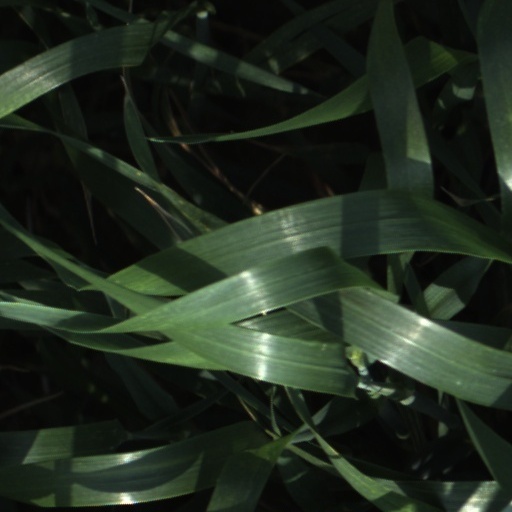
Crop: wheat